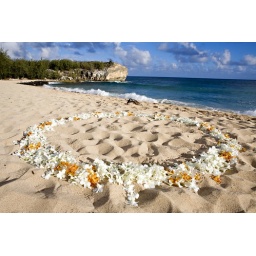
2,000 white orchid and orange mokara orchid petals (flowers by MartinRoberts)